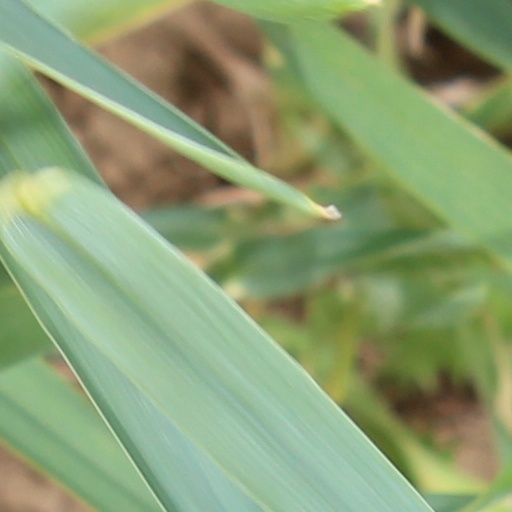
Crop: wheat